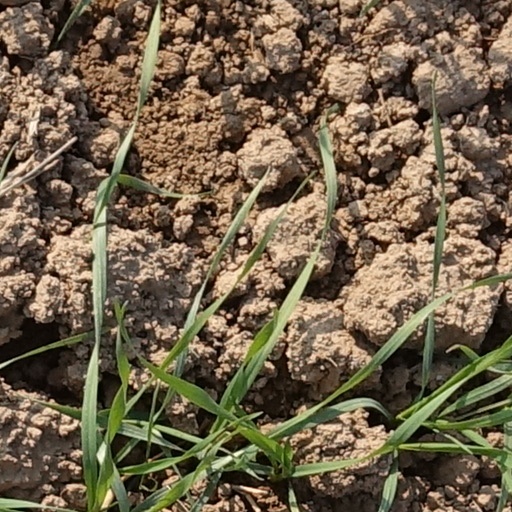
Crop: wheat